Laskaris

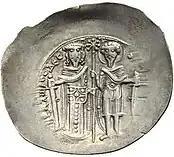
"Aspron" of Theodore I Laskaris, first emperor of Nicaea and founder of the dynasty.

The first occurrence of the name is in 1059, in a will by Eustathios Boilas, but the people mentioned there were simple peasants. In 1180, a Michael Laskaris appears to have had significant influence in Thessalonica, while another Michael Laskaris, perhaps his descendant, is mentioned in 1246 conspiring in Thessalonica against Demetrios Angelos Doukas. The relation of these individuals to the imperial dynasty, if any, is unclear.